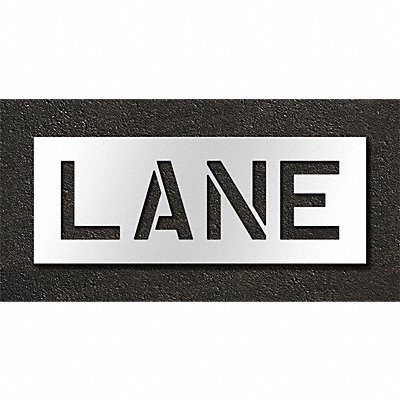
Pavement Stencil Lane 10 in
Pavement Stencil Character Type Message Duty Light FAA AC 150/5340-1K Compliant No Font Highway Gothic Included Characters Messages and Symbols Lane Includes Lane Individual Character Height Not Applicable Individual Character Width Not Applicable Interlocking No Interlocking Orientation Not Applicable Material Polyethylene Message or Symbol Height 10 in Message or Symbol Width 35 in Number of Pieces 1 Overall Stencil Height 16 in Overall Stencil Thickness 0.063 in
Brand: RAE
Category: Business & Industrial > Signage > Road & Traffic Signs